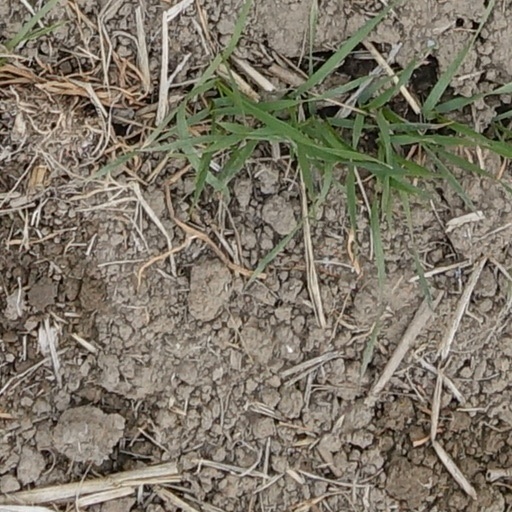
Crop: wheat